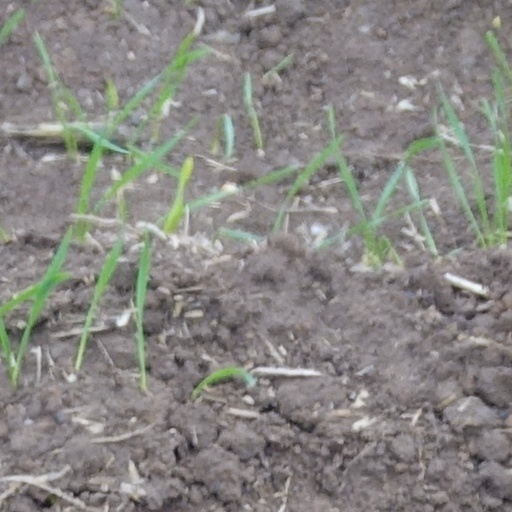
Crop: wheat